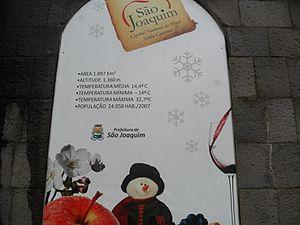
São Joaquim est une ville brésilienne de l'État de Santa Catarina.